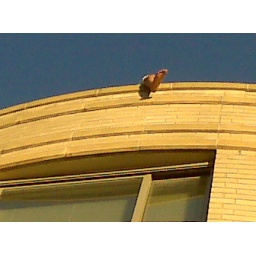
best seat in the house for live @ the gantries 6-09.jpg